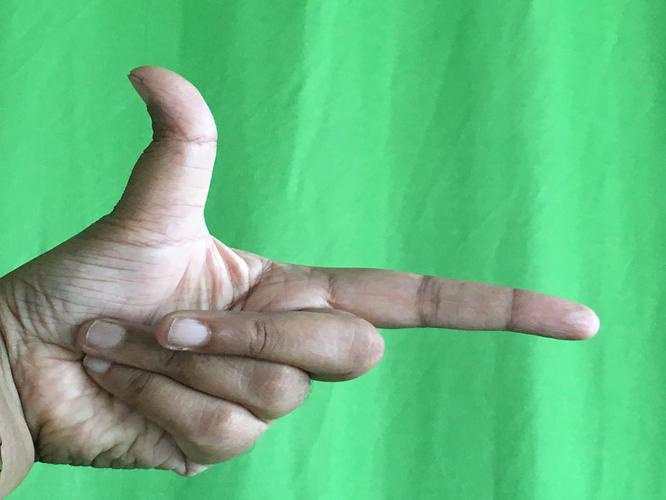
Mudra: Chandrakala
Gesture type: single_hand